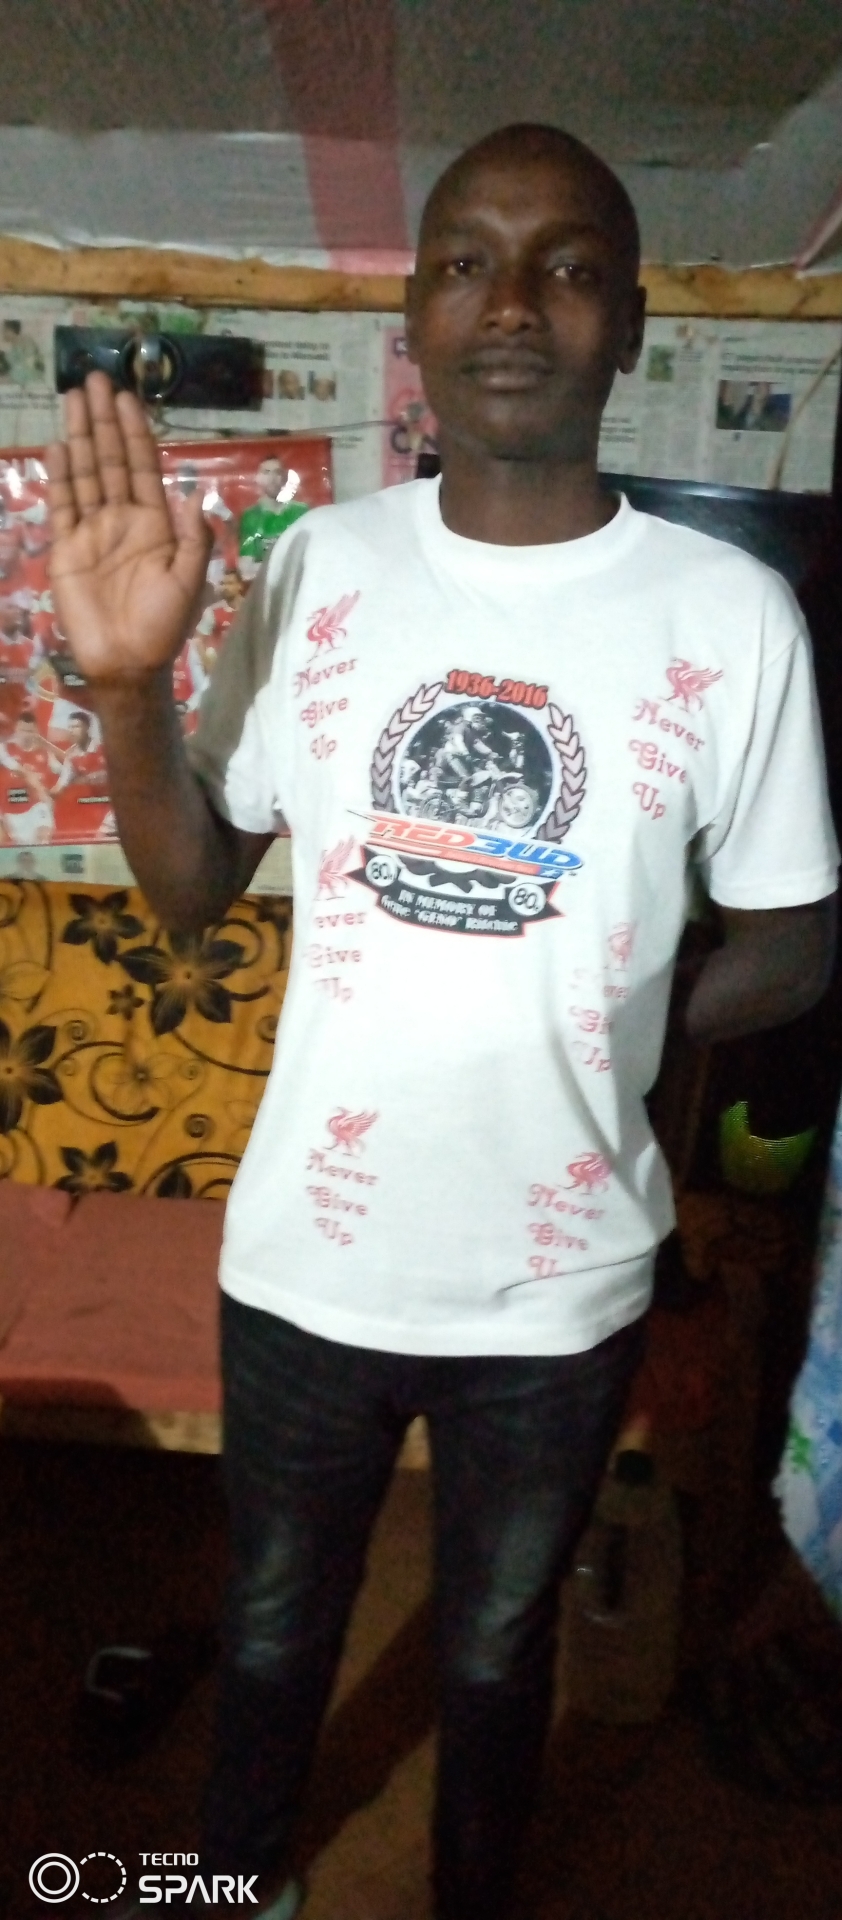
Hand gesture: stop